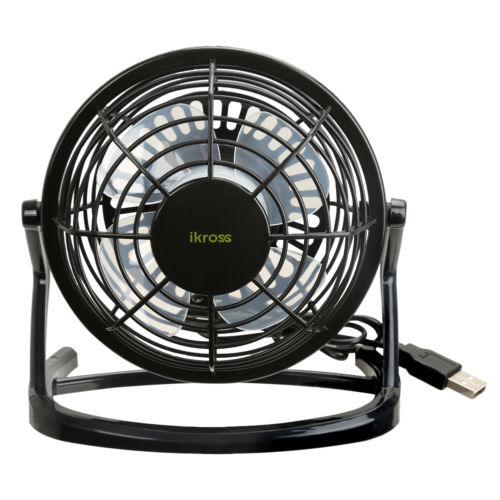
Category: fan